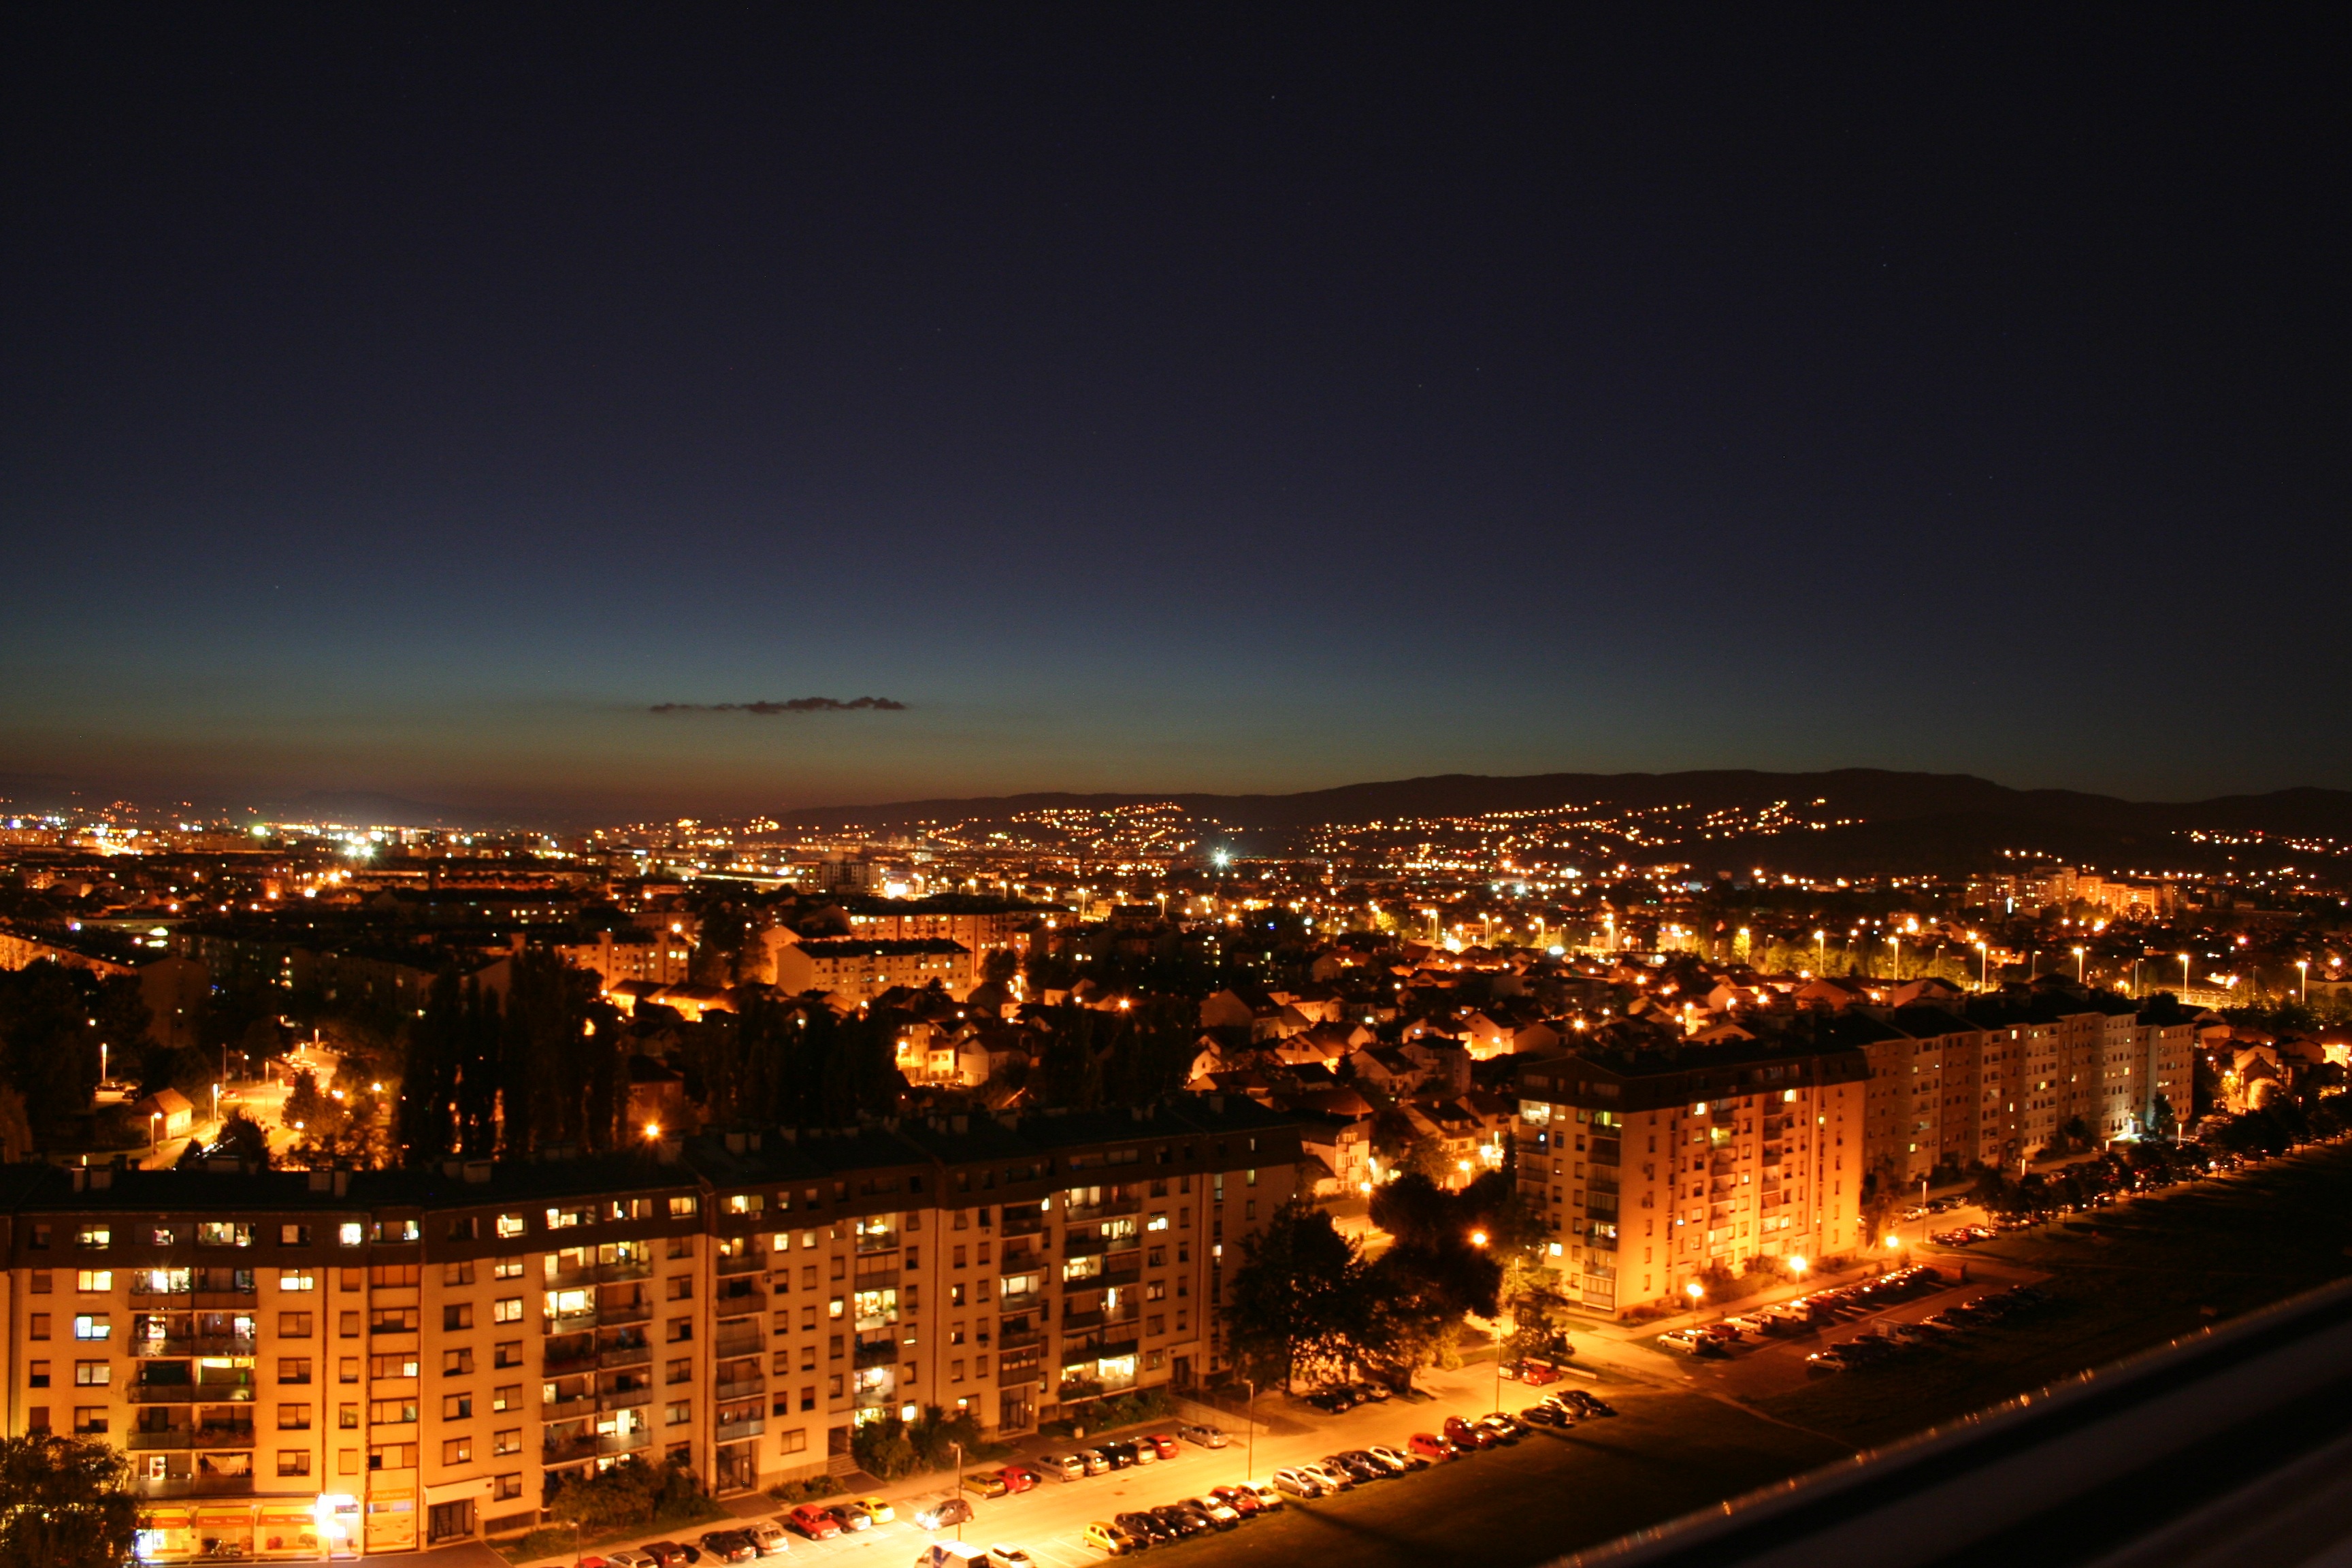
horizon, light, skyline, night, dawn, city, skyscraper, cityscape, panorama, downtown, dusk, evening, darkness, metropolis, city night, city skyline, urban area, zagreb, human settlement, atmosphere of earth